Camp Conlie

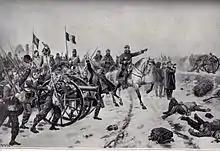
the Battle of Le Mans

Gambetta decided to send 12,000 men from camp Conlie, armed with only 4000 badly maintained rifles, against the forces of the Duke of Mecklenburg. Given the repeated refusal of the Government to properly arm his men, Kératry resigned in protest on November 27, leaving the command to his deputy, General Le Bouëdec. General Marivault, who succeeded him, called, from December 10, for the partial evacuation of the camp, because of the poor conditions. This was denied by Gambetta, who visited the camp, declaring the situation to be excellent. The General Staff were evacuated. Gambetta eventually agreed to evacuate the camp at the end of December, at the insistence of General Freycinet.